Koby Arthur

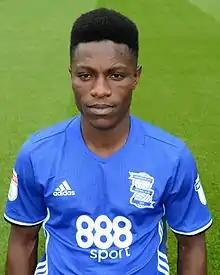
Arthur with Birmingham City in 2016

Koby Owusu Arthur (born 31 January 1996) is a Ghanaian footballer who plays as a midfielder for club Rushall Olympic.